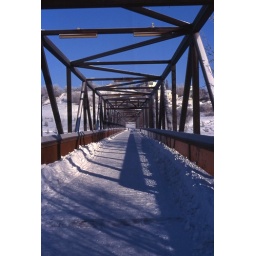
This bridge allows one to cross the river in Edmonton. its a secluded walking trail.